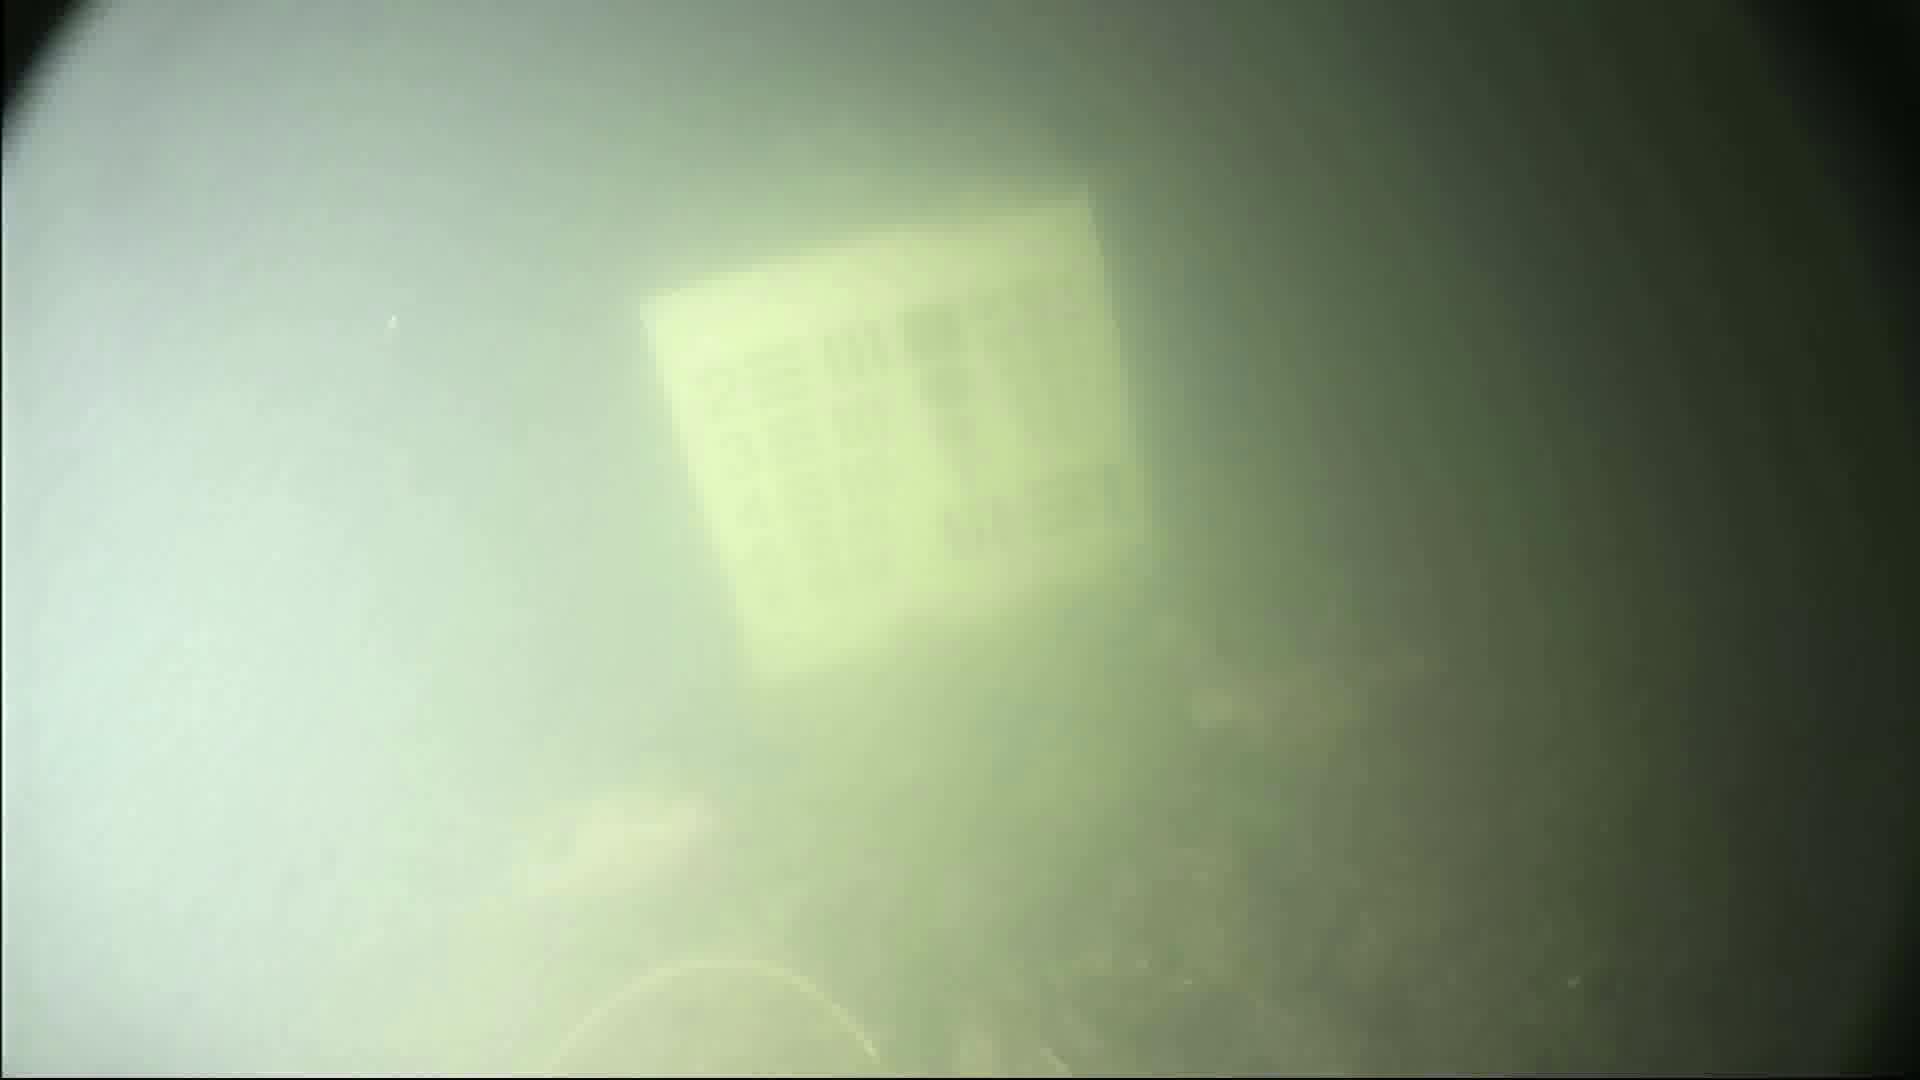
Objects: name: fish